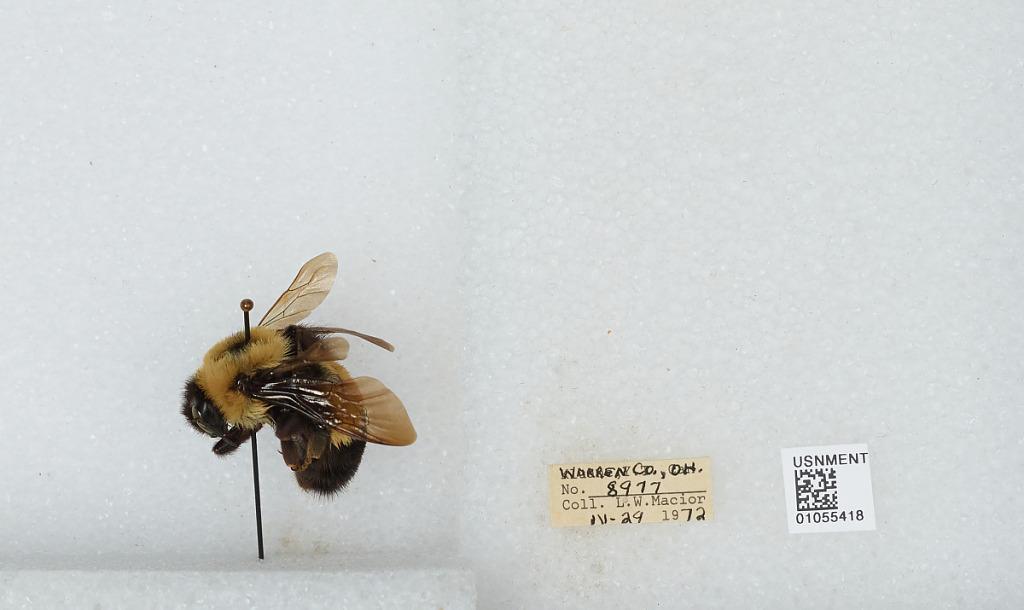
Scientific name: Bombus (Bombus) affinis Cresson
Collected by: L. Macior
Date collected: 1972-4-29
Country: United States
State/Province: Ohio
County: Warren
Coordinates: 39.4242, -84.1856